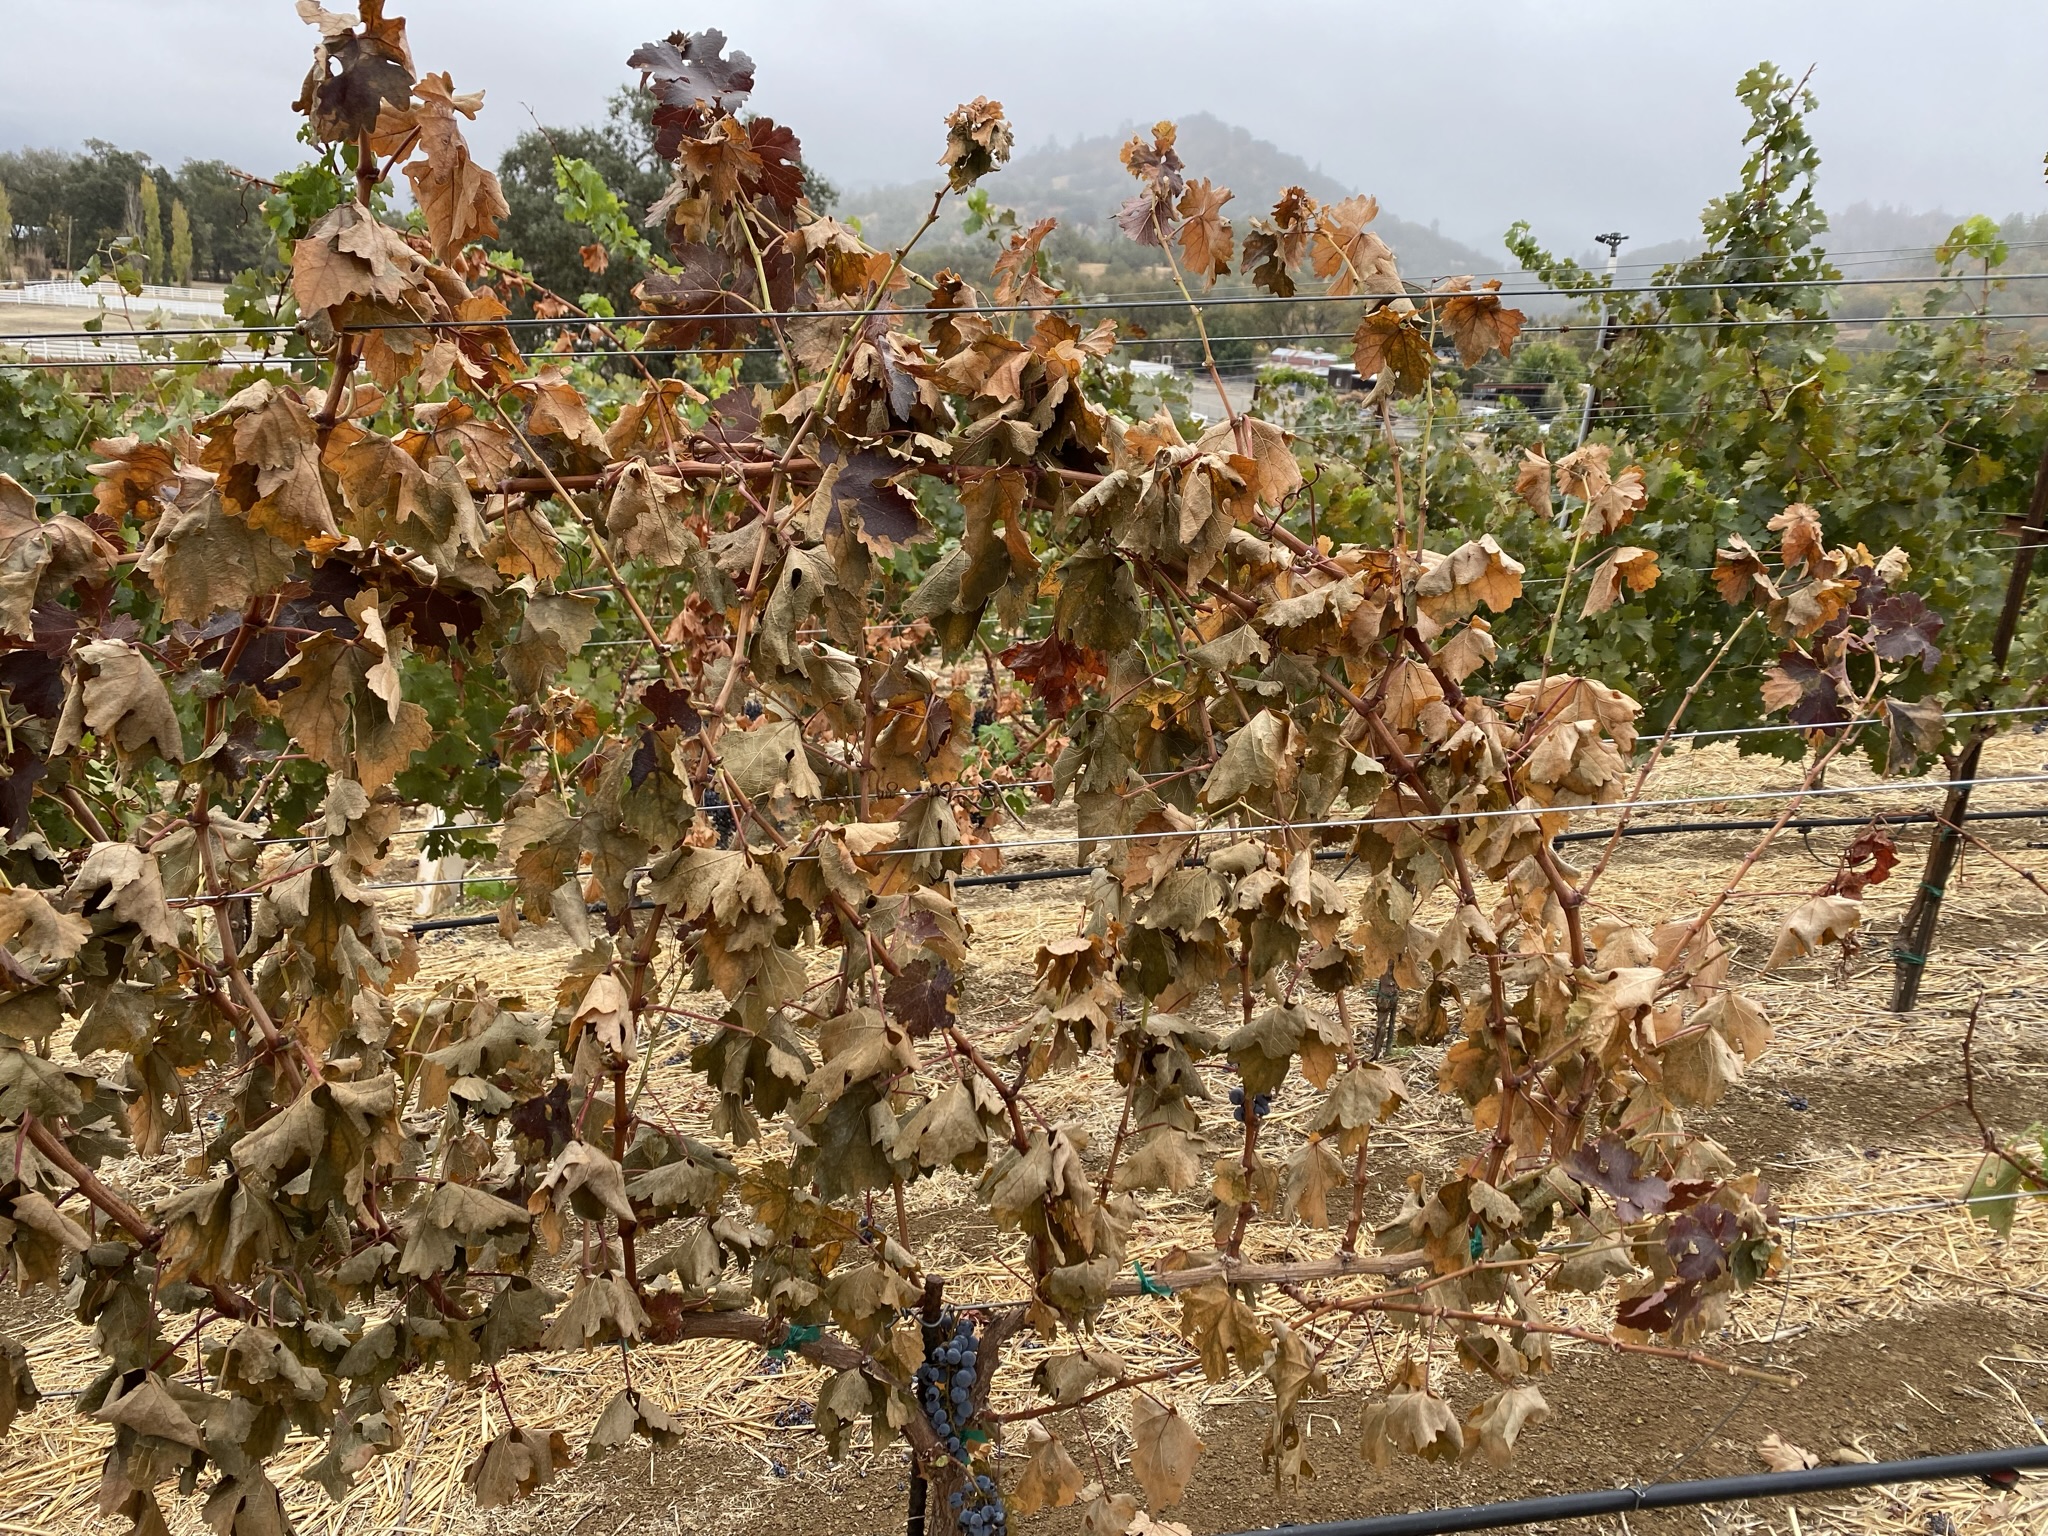
Label: Other Red